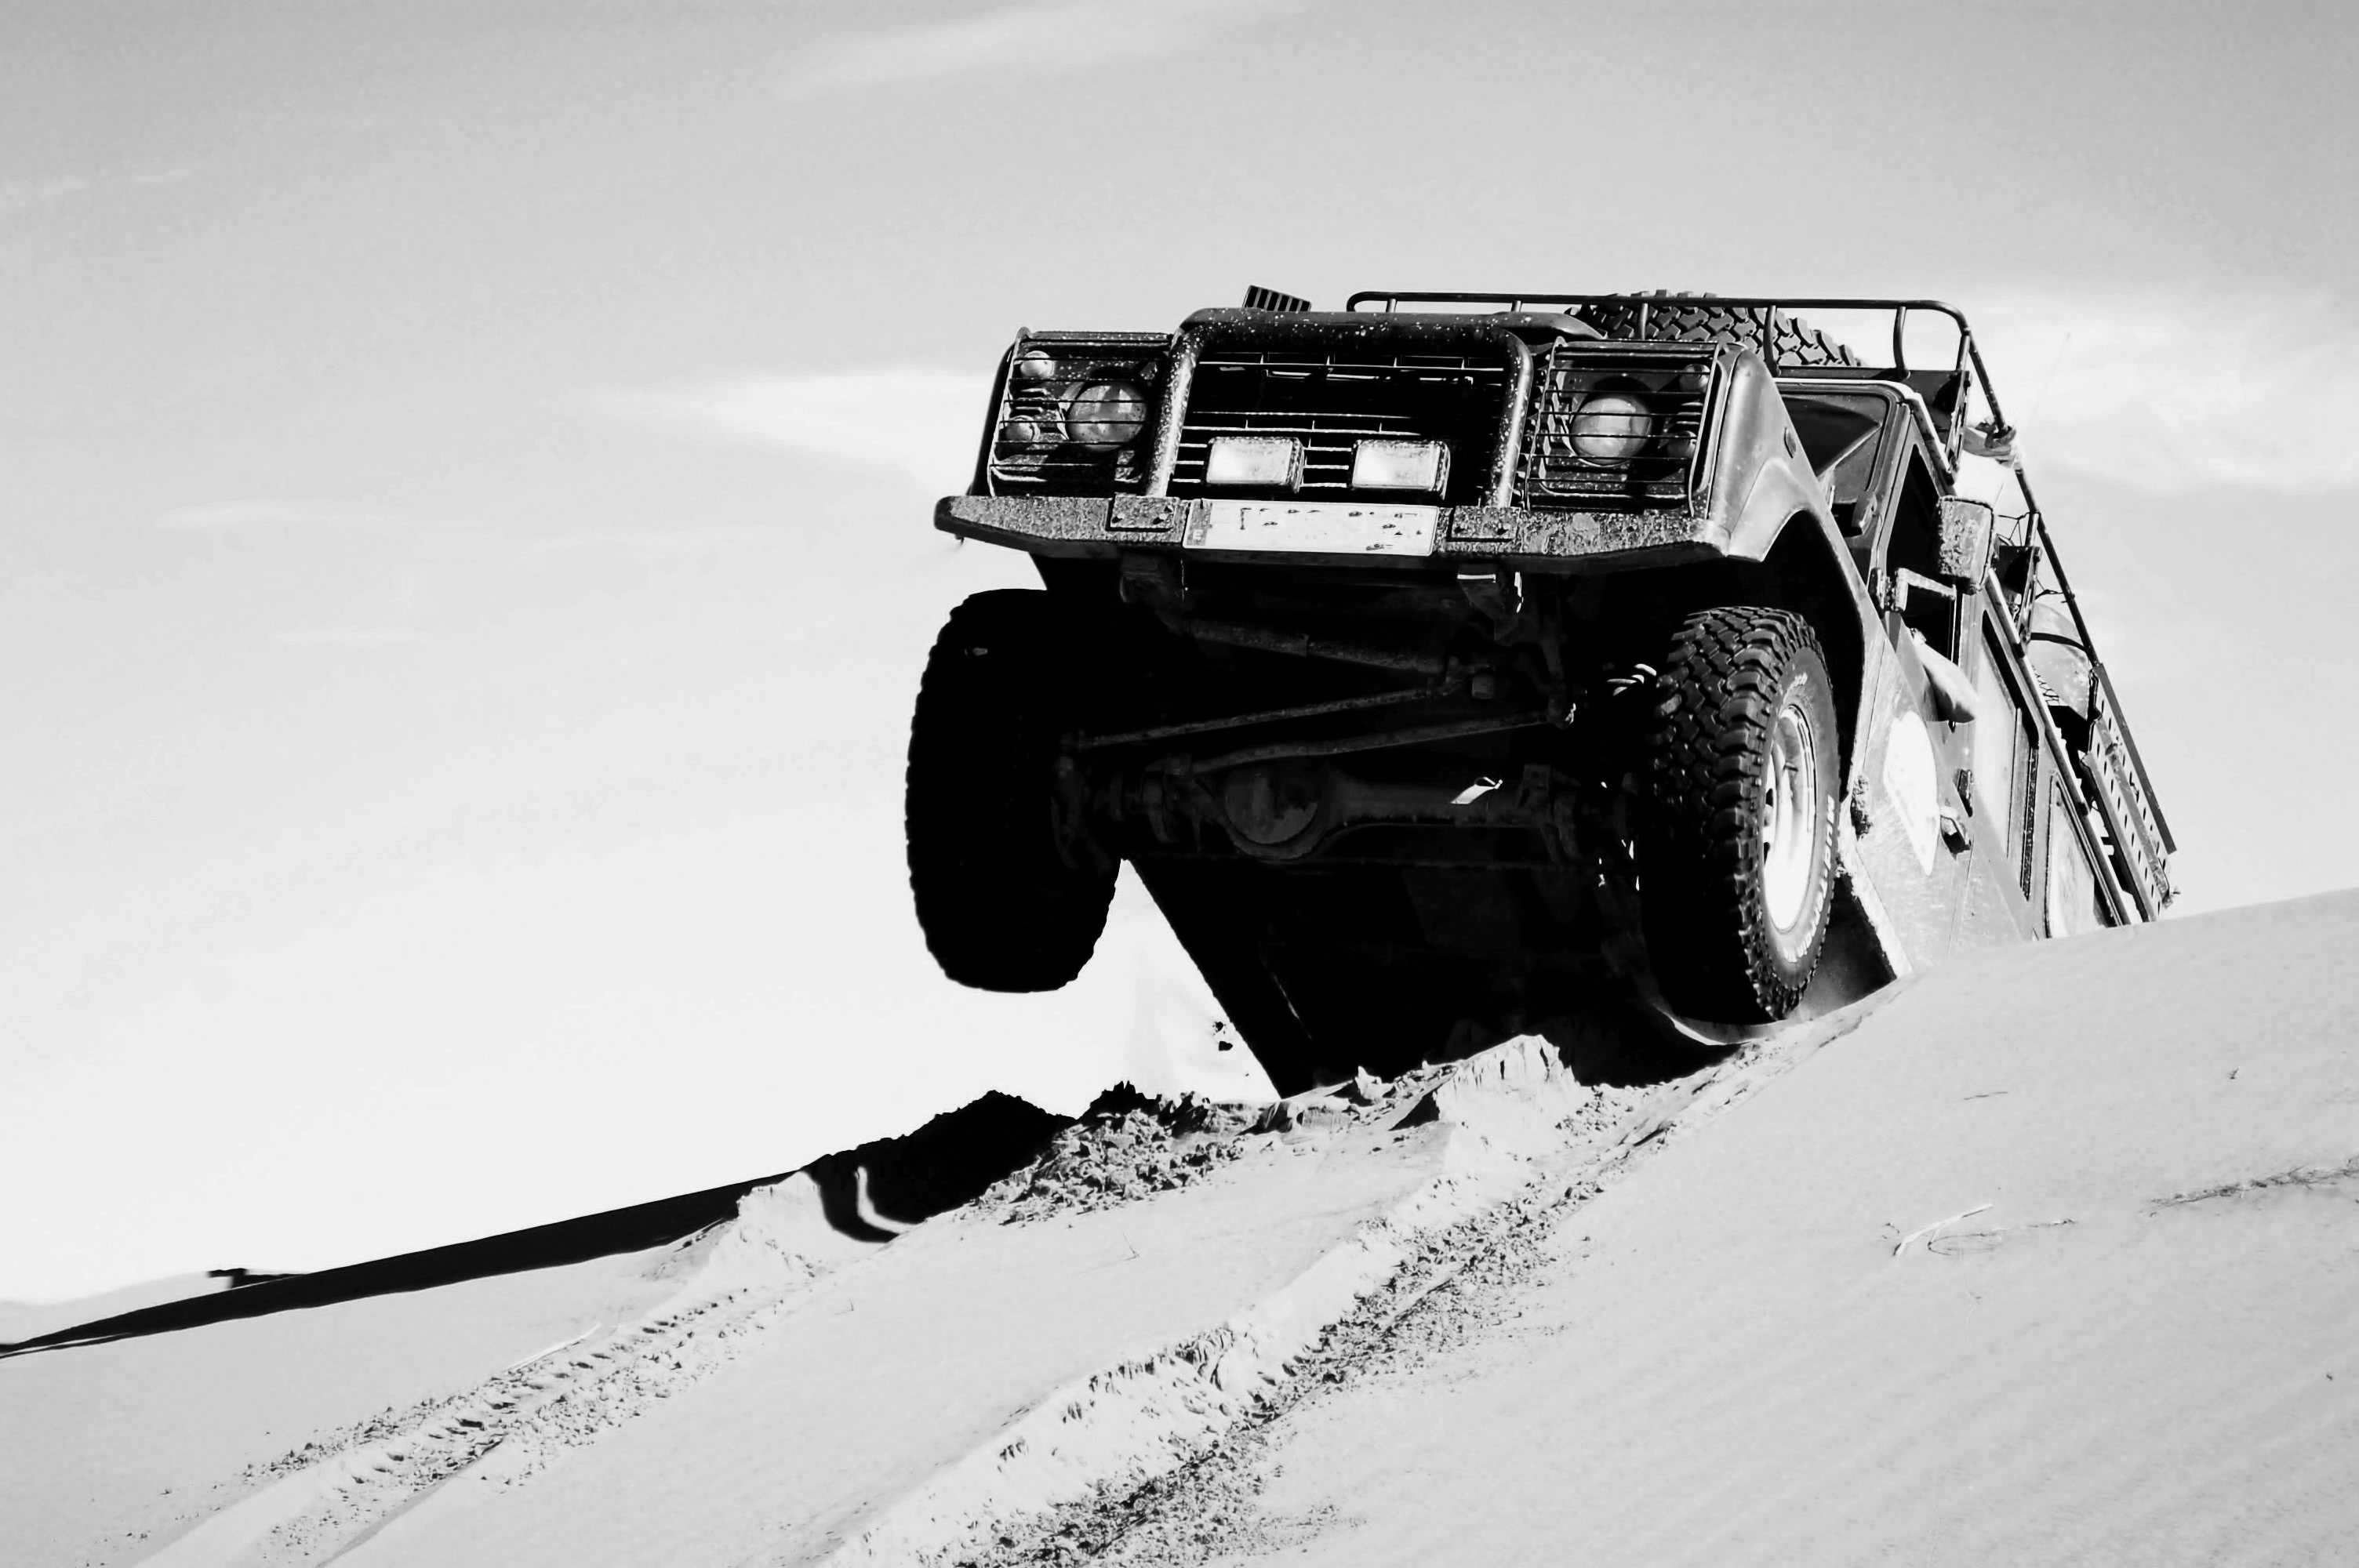
sand, snow, winter, black and white, sport, car, desert, sand dune, vehicle, africa, freedom, monochrome, tracks, dunes, background, sports, engine, racing, wallpaper, morocco, marroc, rally, screen saver, monochrome photography, all terrain, auto racing, off roading, sand tracks